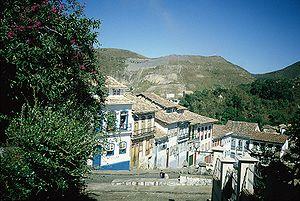
Diamantina est une ville brésilienne de l'État du Minas Gerais, à 280 km de la capitale Belo Horizonte.
Cet article recense les sites inscrits au patrimoine mondial au Brésil.